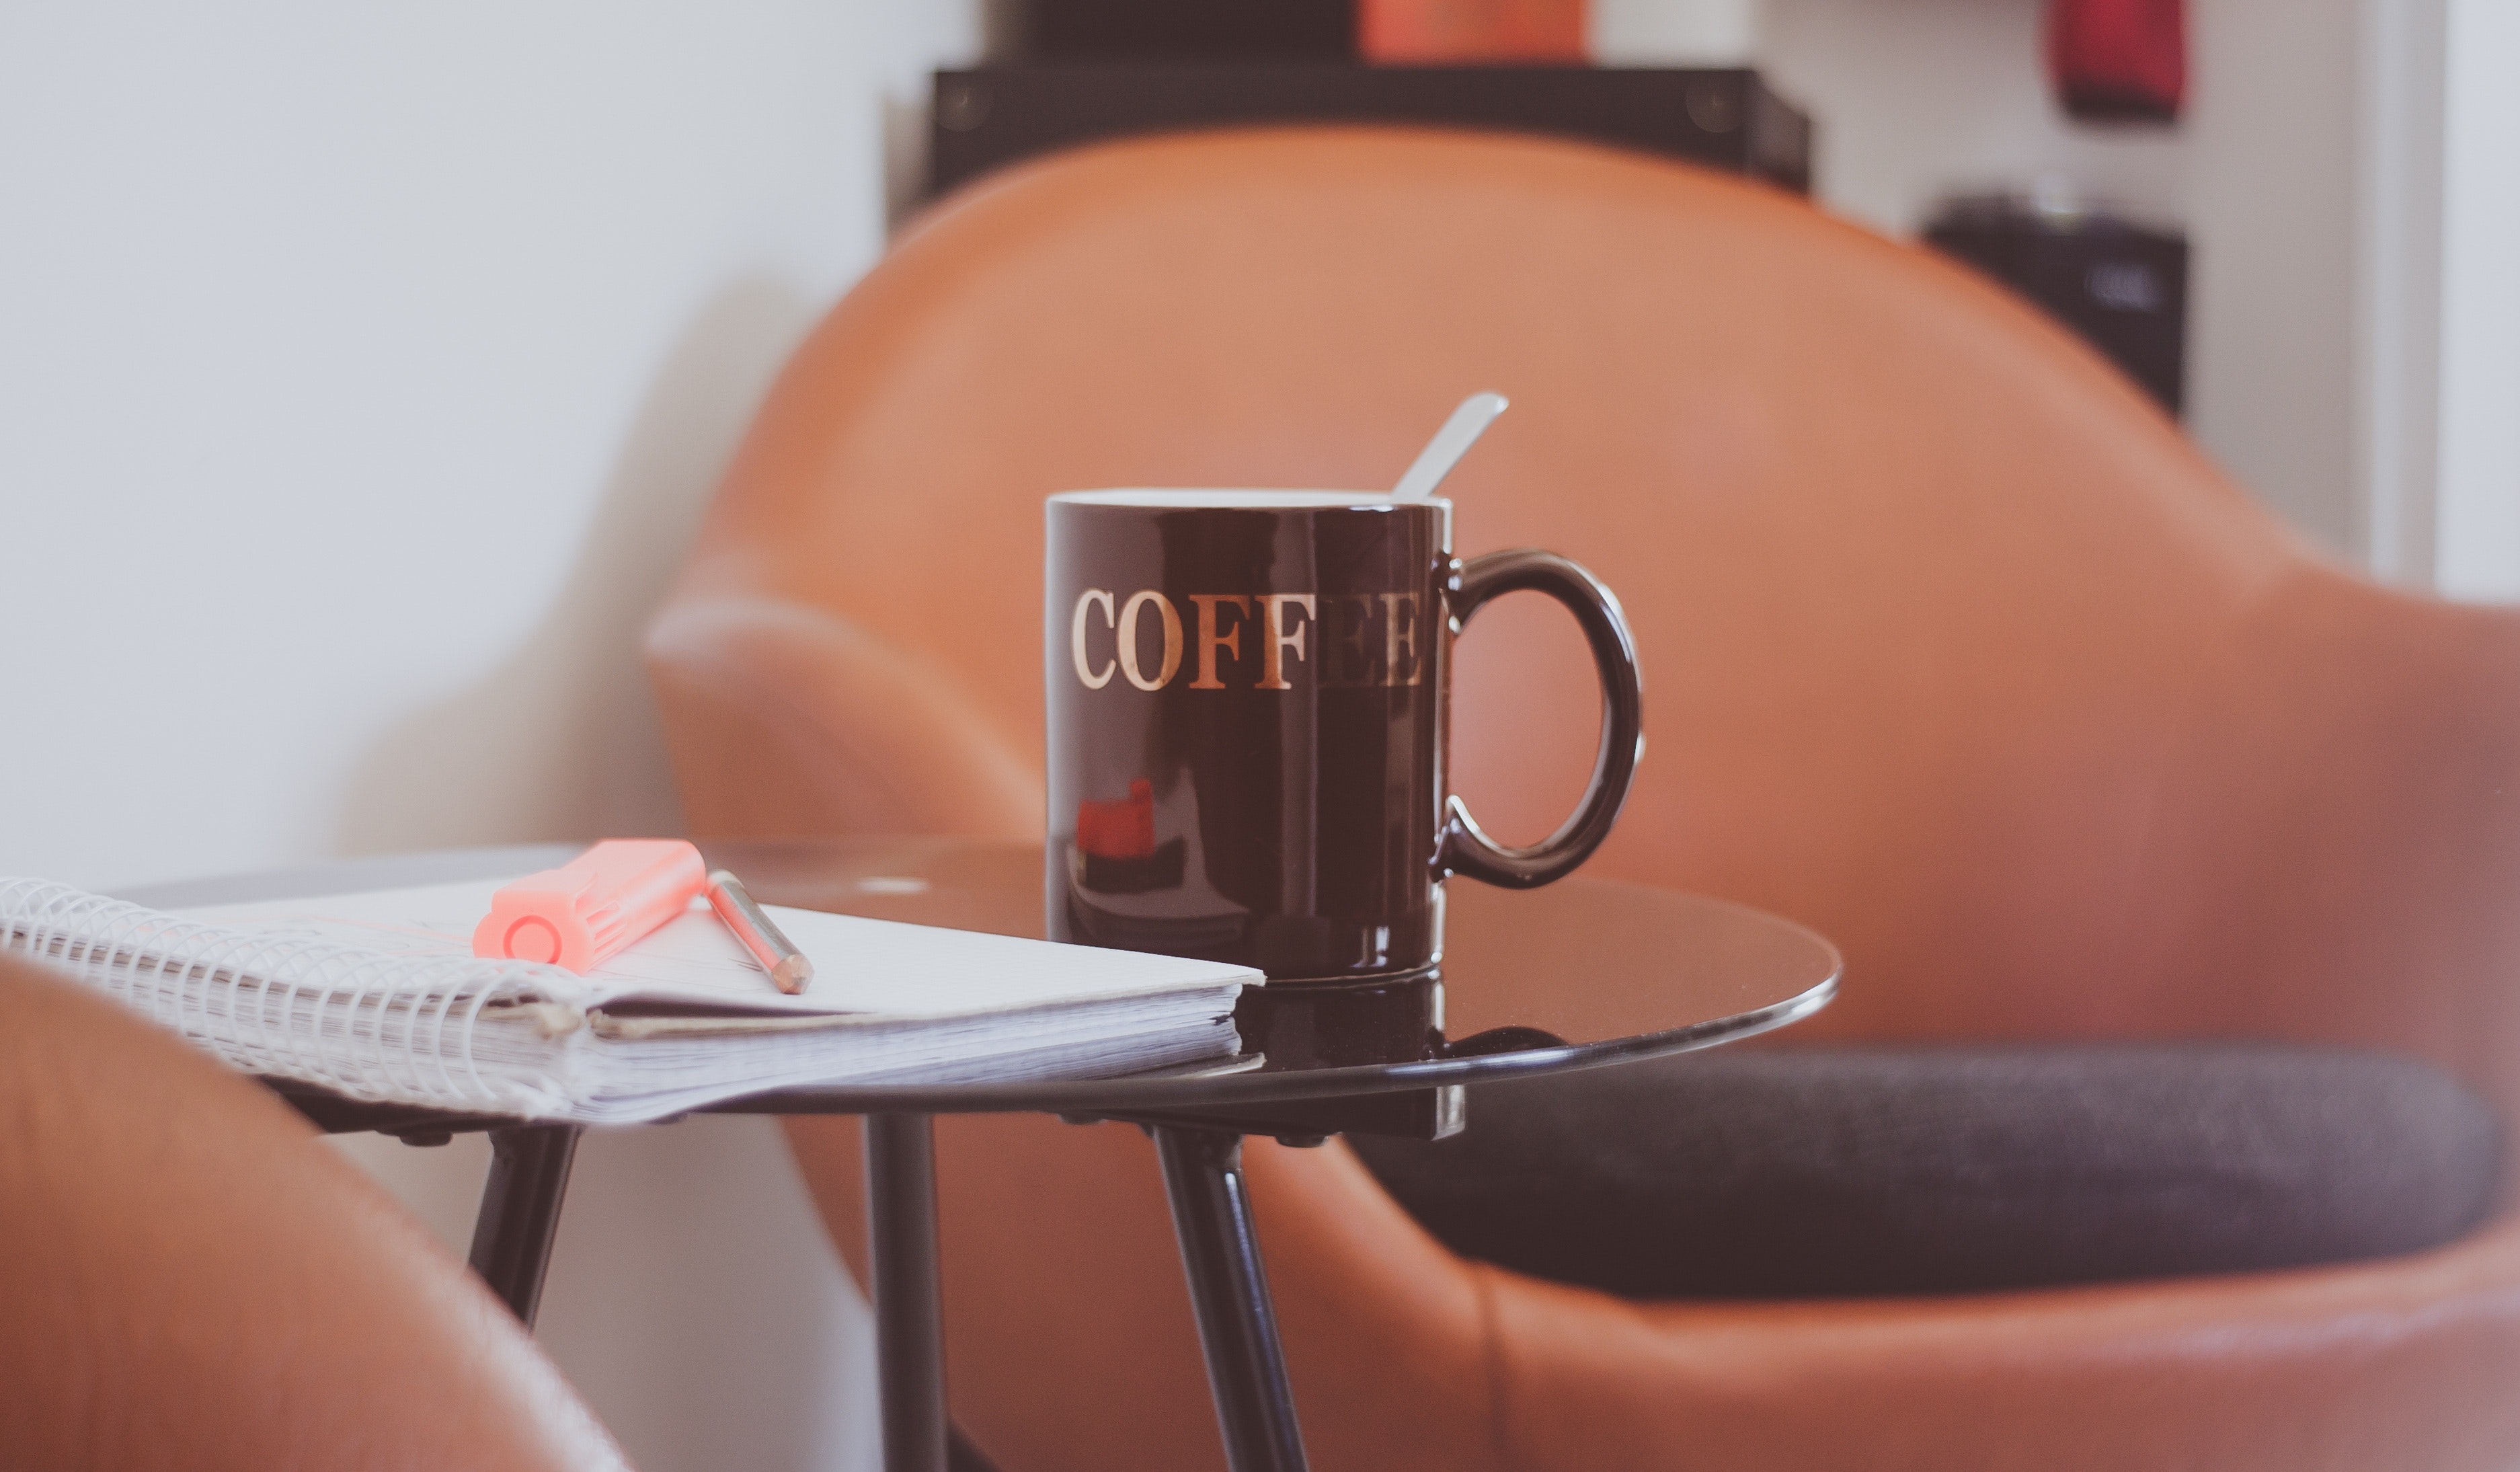
mug, Material property, cup, hand, coffee cup, room, finger, drinkware, tableware, teacup, furniture, metal